Richa Gaur

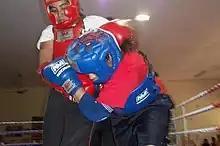

Richa Gaur (born 10 December 1993) is an Indian martial arts competitor and self-defense instructor who has been honored and felicitated as one of the "Top 100 Women Achievers of India" by the former President of India and Maneka Gandhi in the field of women's empowerment. She is an international gold and bronze medalist in martial arts.